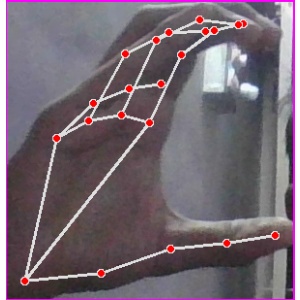
अक्षर: ऋ